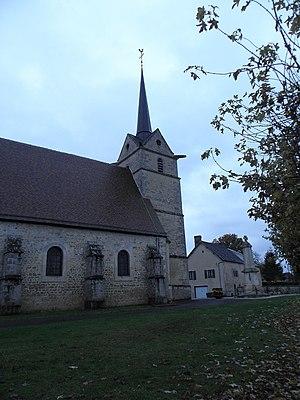
Église Saint-Aubin de Saint-Aubin-d'Appenai (61).
Saint-Aubin-d'Appenai est une commune française, située dans le département de l'Orne en région Normandie, peuplée de 403 habitants.